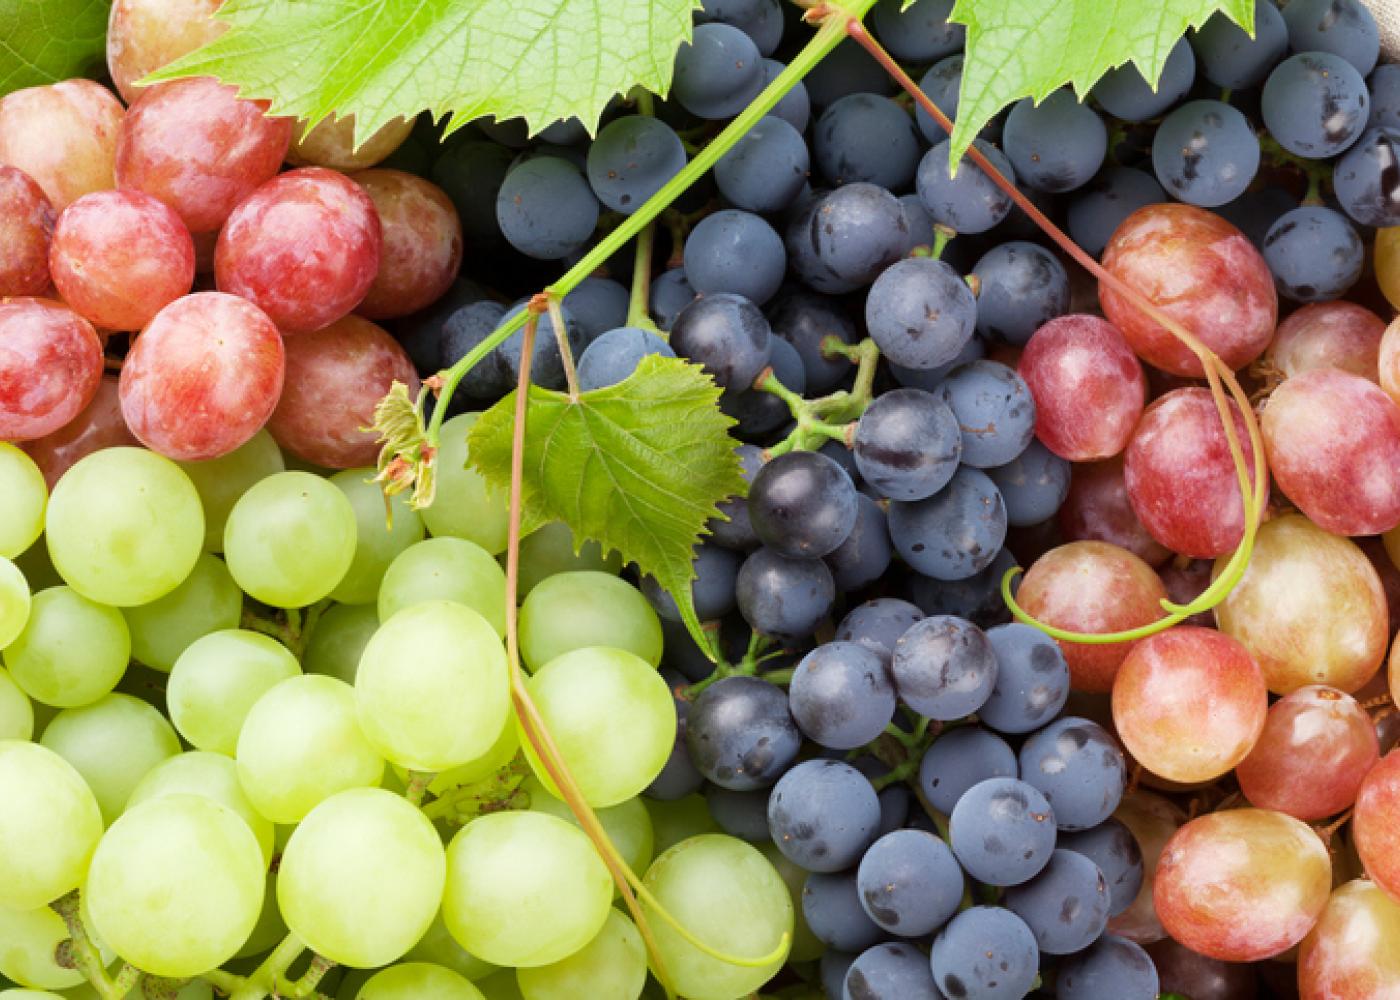
Label: Grapes